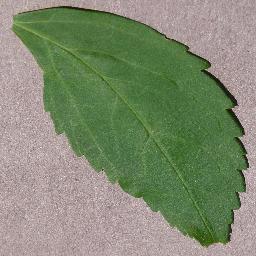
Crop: cherry
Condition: (including_sour)_healthy